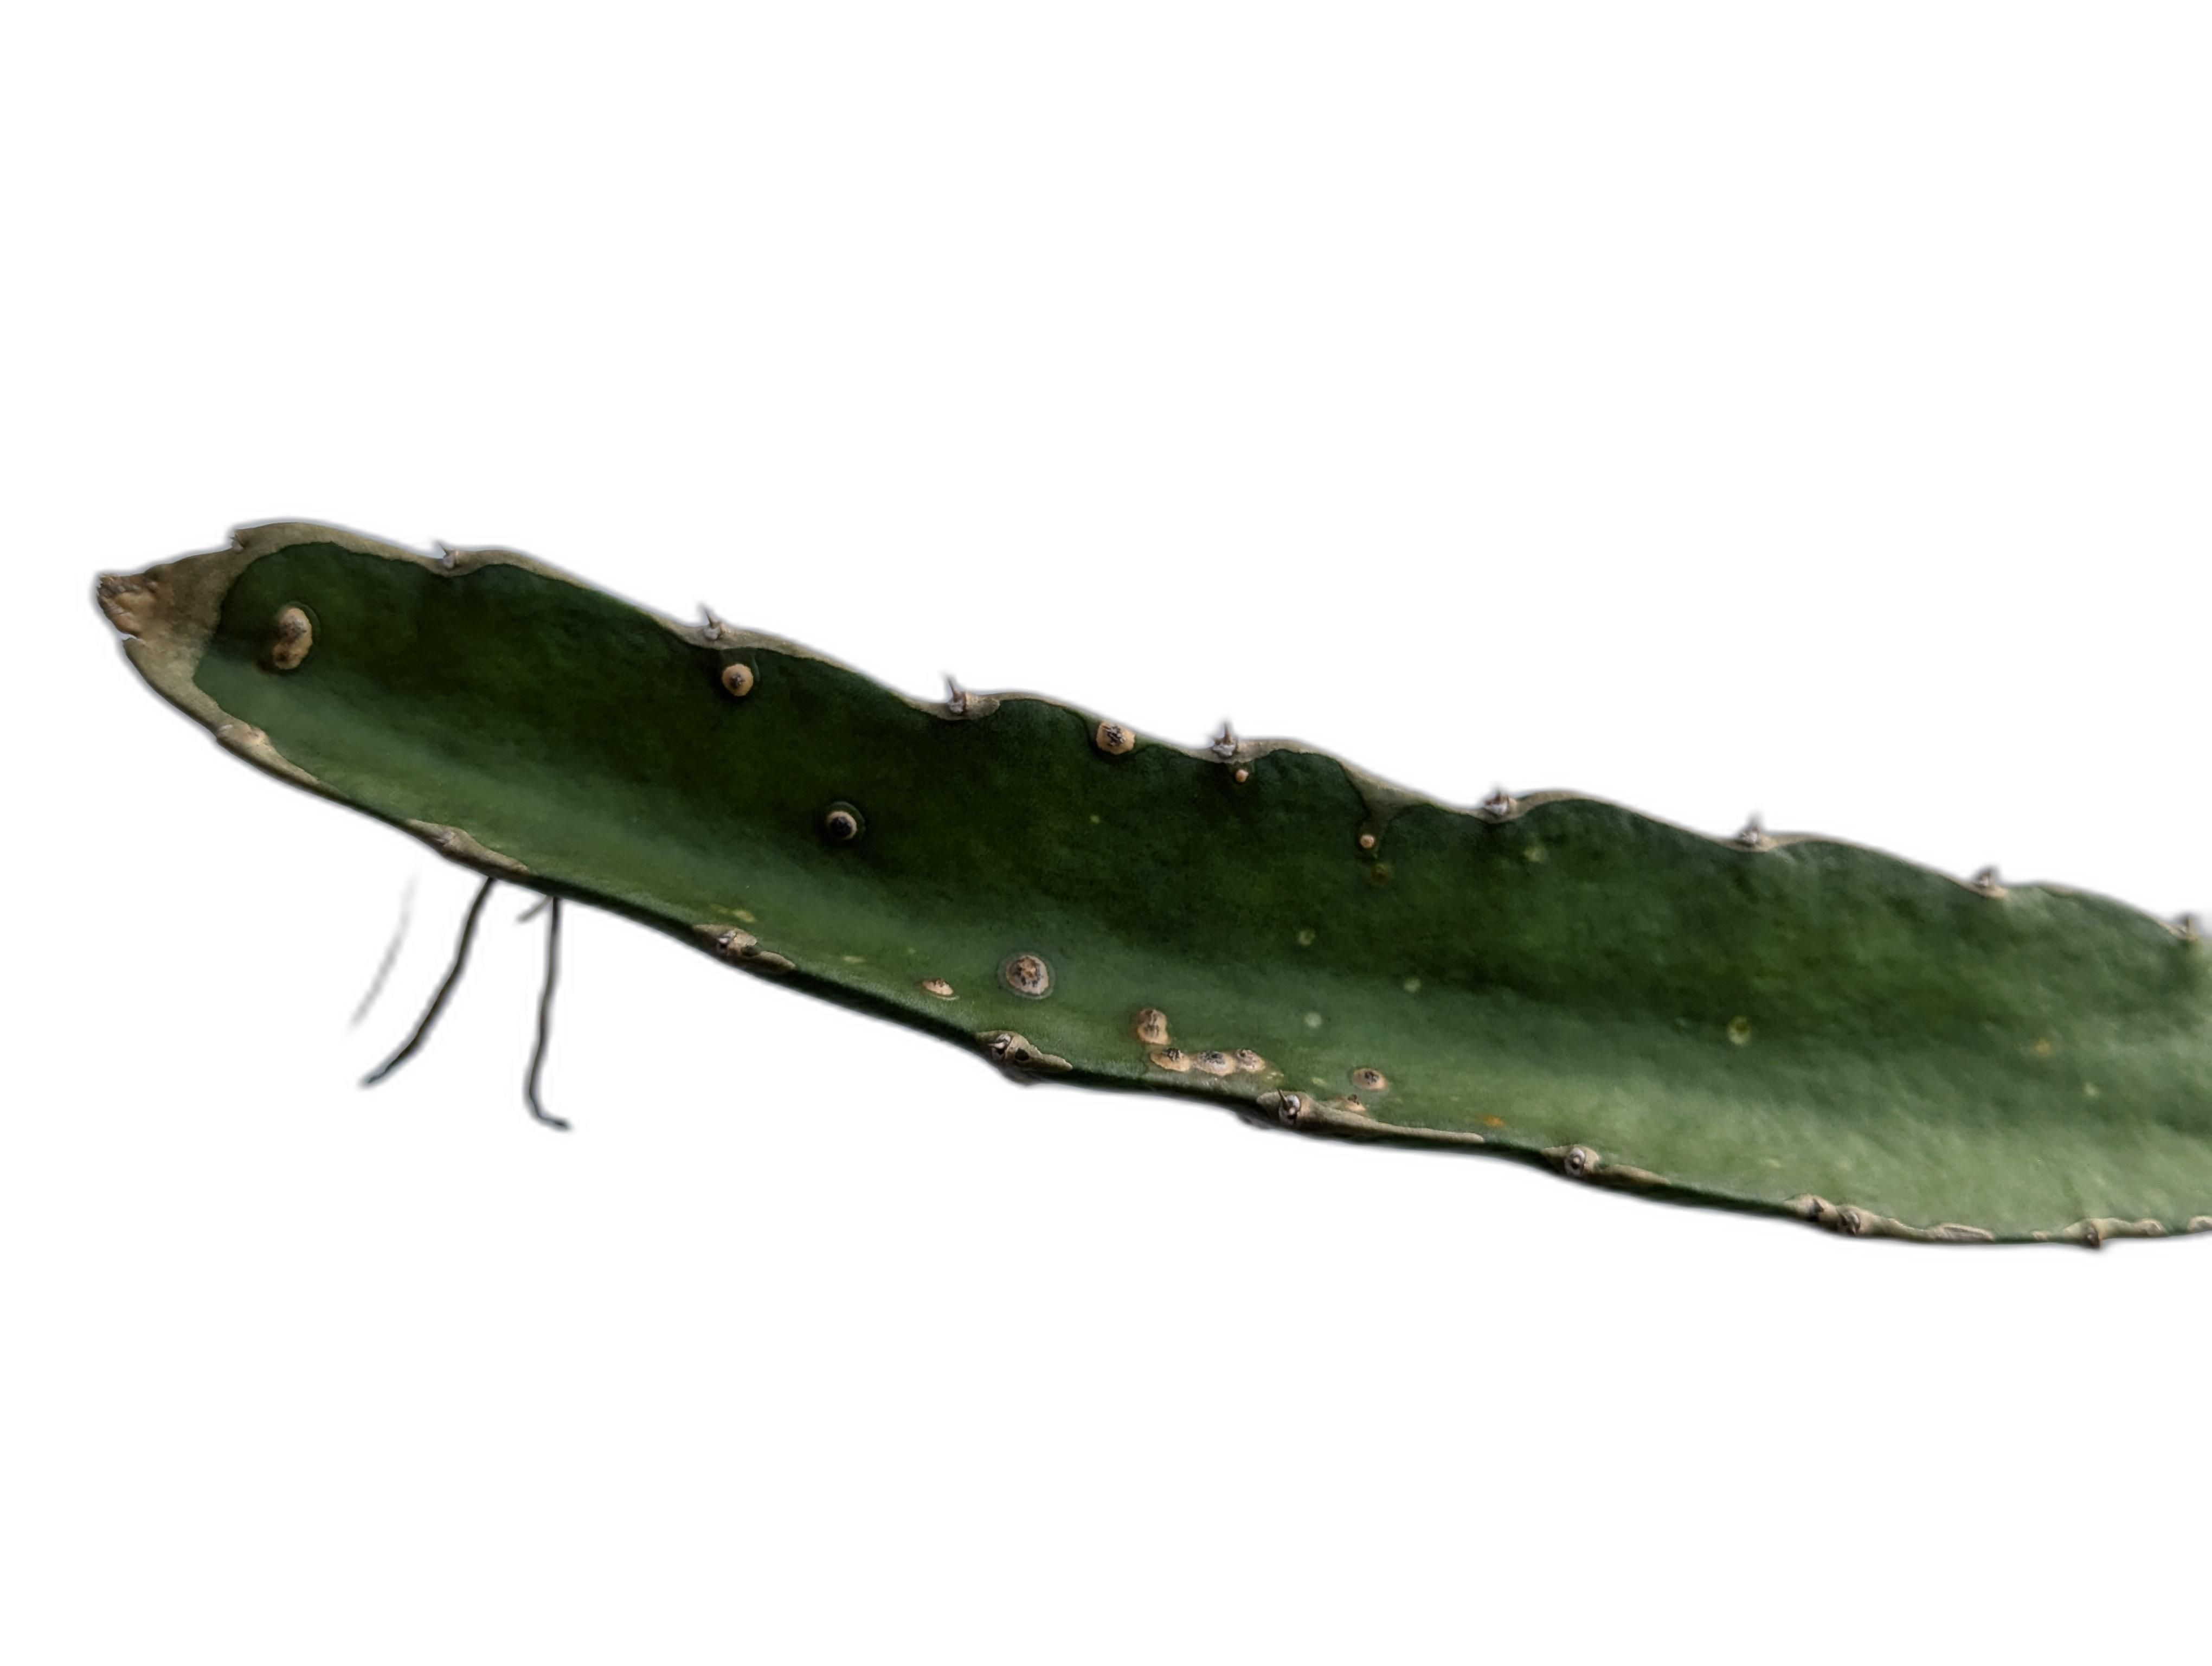
Label: Good leaf